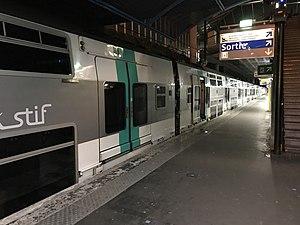
Quai du RER A, Gare de Marne-la-Vallée - Chessy, Seine-et-Marne.